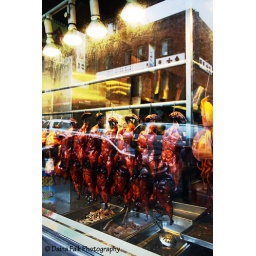
Cooked ducks hang in the window of a Chinese food restaurant in Chinatown, San Francisco, California.